Mickey Keegan

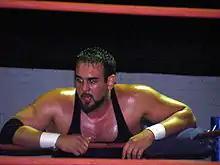
Mickey Keegan in March 2009

Max Pelham (born February 15, 1986) is an American retired professional wrestler best known for his work in the developmental territory, NXT, under the ring name Mickey Keegan. Pelham is also known for his appearances on the independent circuit in the Northeastern United States (with promotions such as Chaotic Wrestling and New England Championship Wrestling) as Max Bauer.